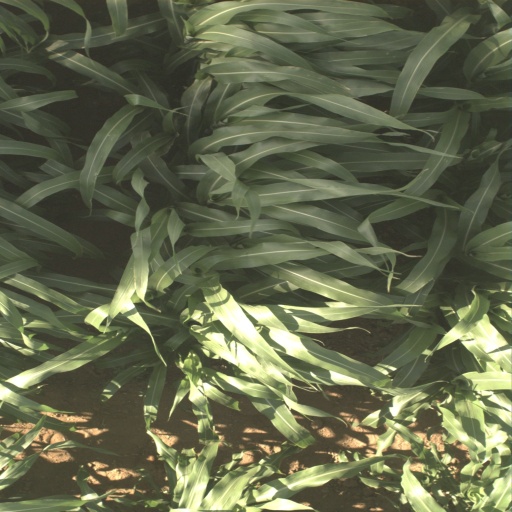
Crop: sorghum